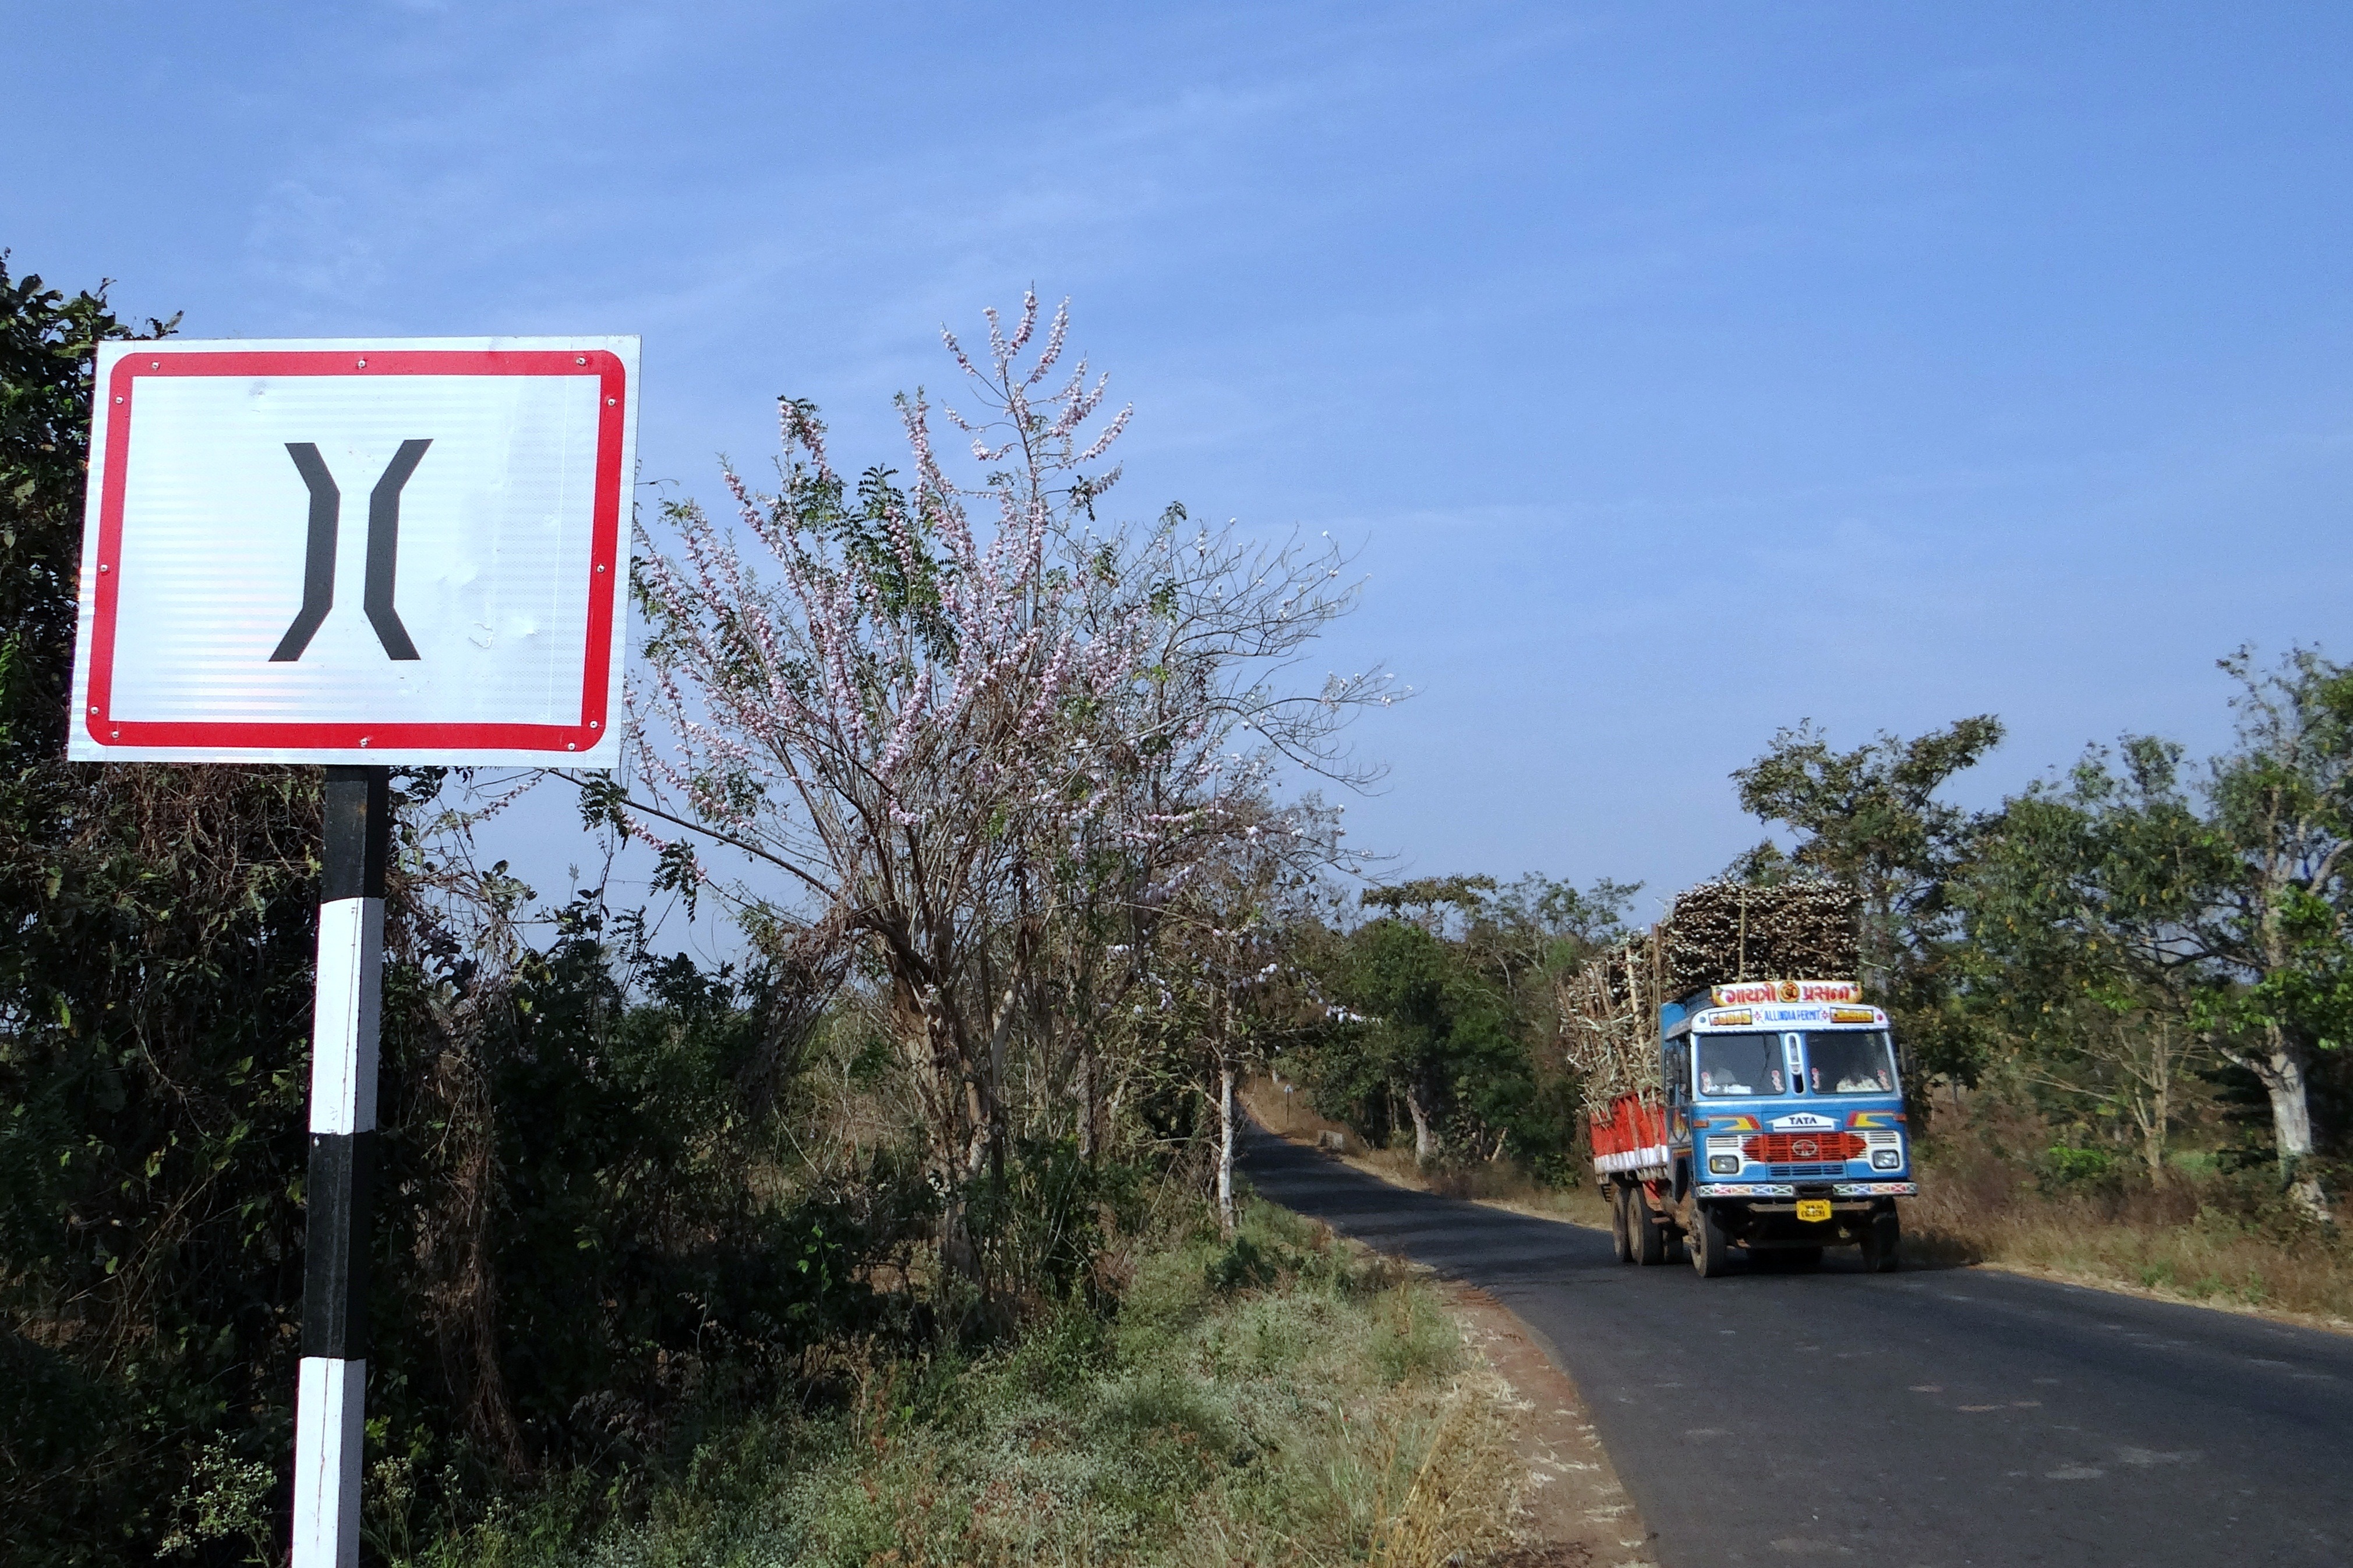
forest, road, car, automobile, highway, driving, transportation, transport, sign, truck, roadsign, vehicle, drive, auto, signage, lane, automotive, road sign, road trip, infrastructure, motor, india, traffic sign, residential area